Shindō-Higashi Station

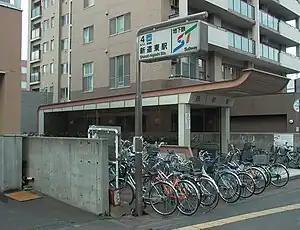
Station exit 4

Shindō-Higashi Station (新道東駅) is a Sapporo Municipal Subway in Higashi-ku, Sapporo, Hokkaido, Japan. The station number is H02.